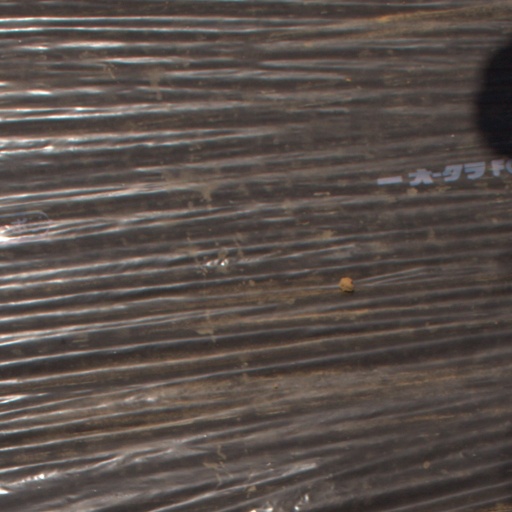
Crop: Jerusalem artichoke